Richmond, Virginia

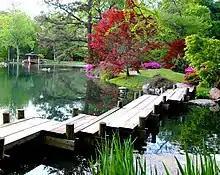
Japanese Garden at Maymont

Other historical points of interest include St. John's Church, the site of Patrick Henry's famous "Give me liberty or give me death!" speech, and the Edgar Allan Poe Museum features many of his writings and other artifacts of his life, particularly when he lived in the city as a child, student, and successful writer. The John Marshall House, home of the former Chief Justice of the United States, is also Downtown and features many of his writings and objects from his life. Hollywood Cemetery is where two U.S. Presidents and many Civil War officers and soldiers are buried. Beth Ahabah Museum and Archives collects, preserves, and exhibits materials that focus on Jewish history and culture specifically connected to Richmond.